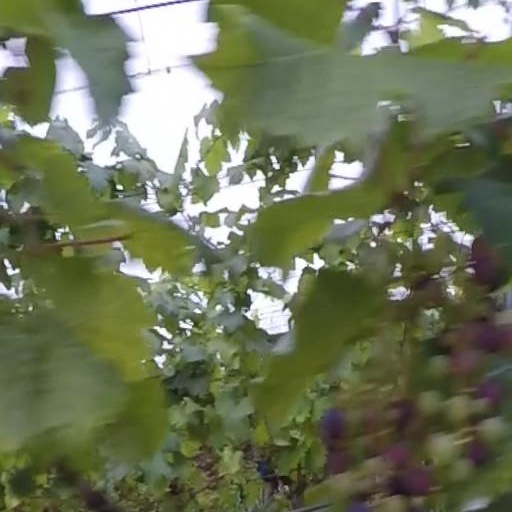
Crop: grape